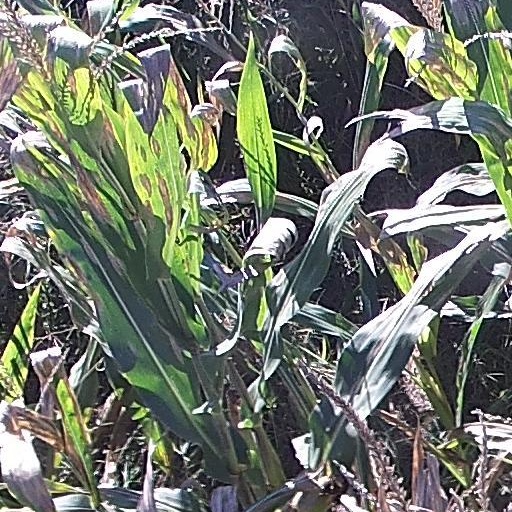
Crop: maize; corn